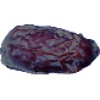
Label: Dates 1